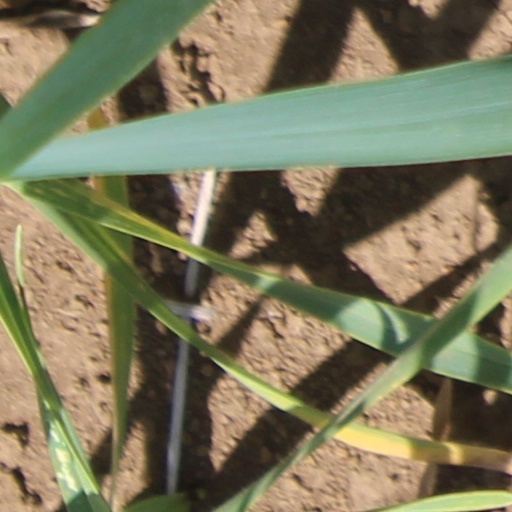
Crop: wheat